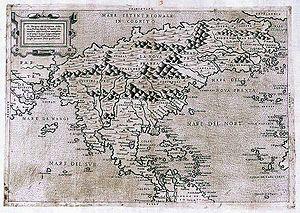
Le nom du Canada est employé dès l'établissement des premières colonies européennes sur les lieux. Ce nom, qui signifie « village », provient d'une langue amérindienne, probablement de l'iroquois ou du wendat kanata.